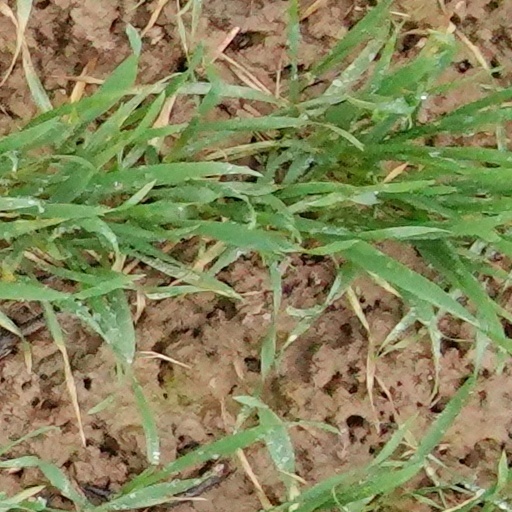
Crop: wheat